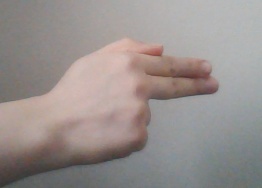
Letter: ghain